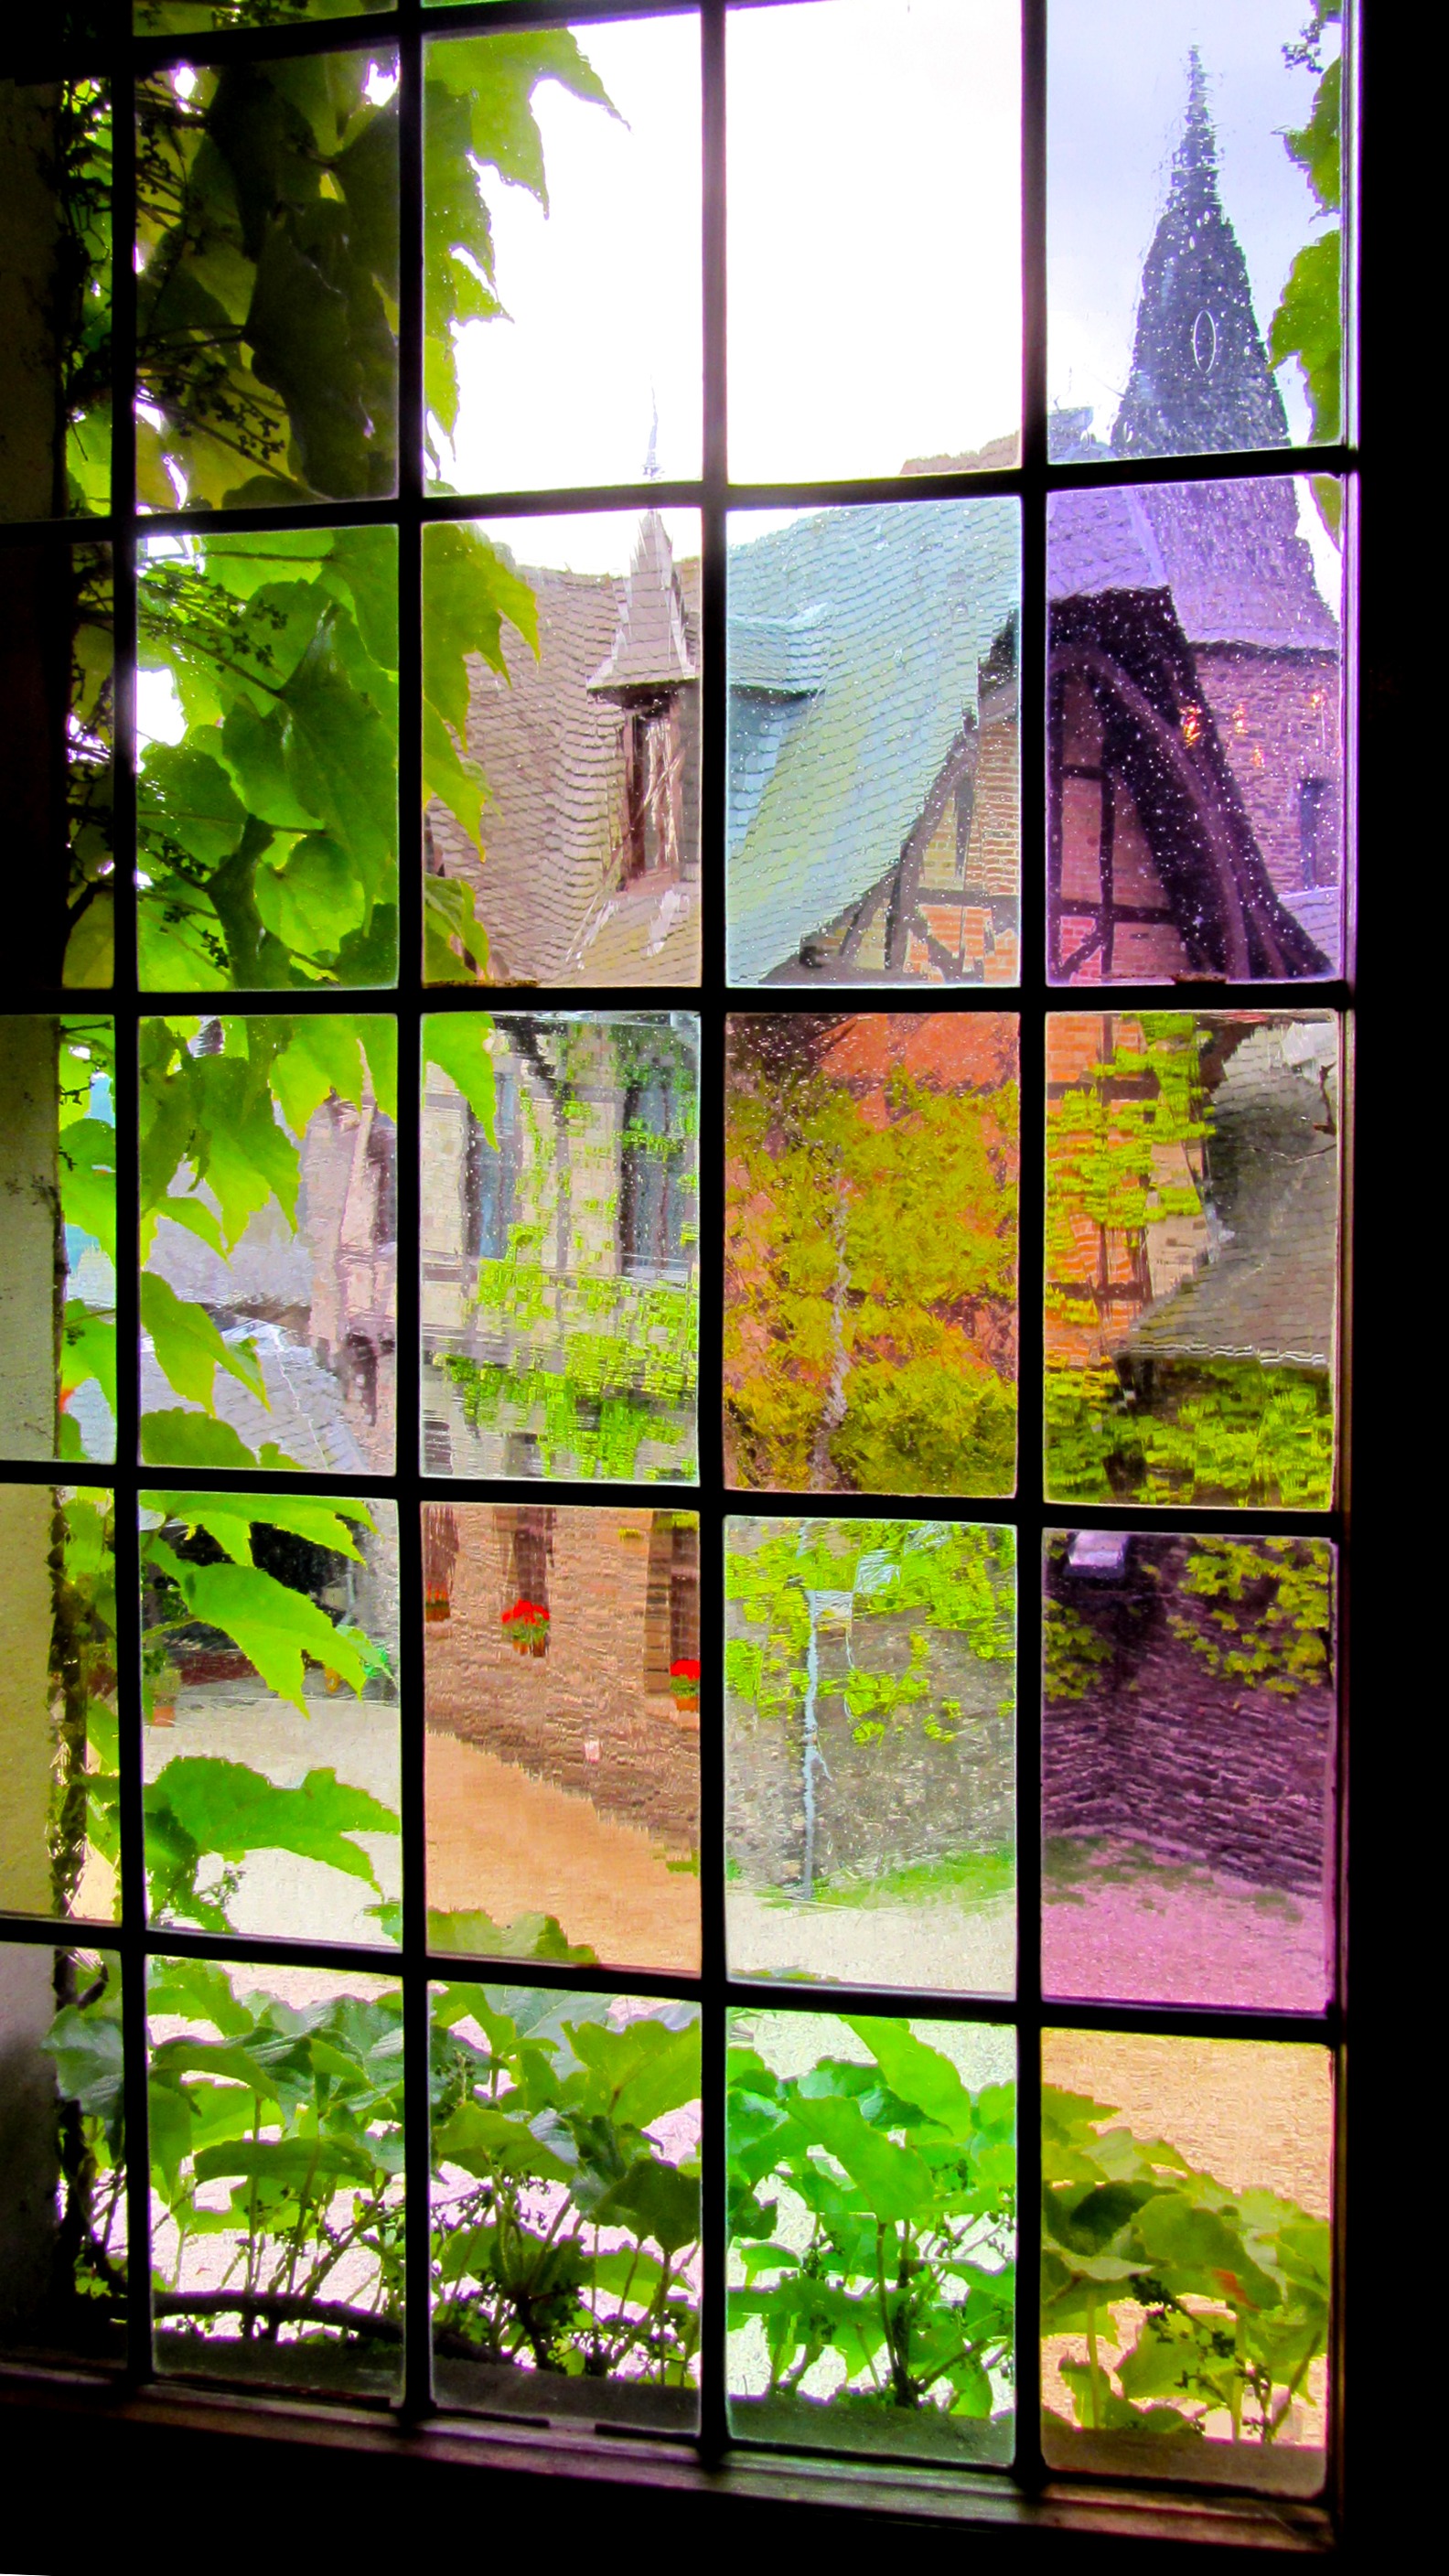
window, glass, view, castle, material, stained glass, interior design, art, symmetry, middle ages, modern art, window views, reichsburg cochem